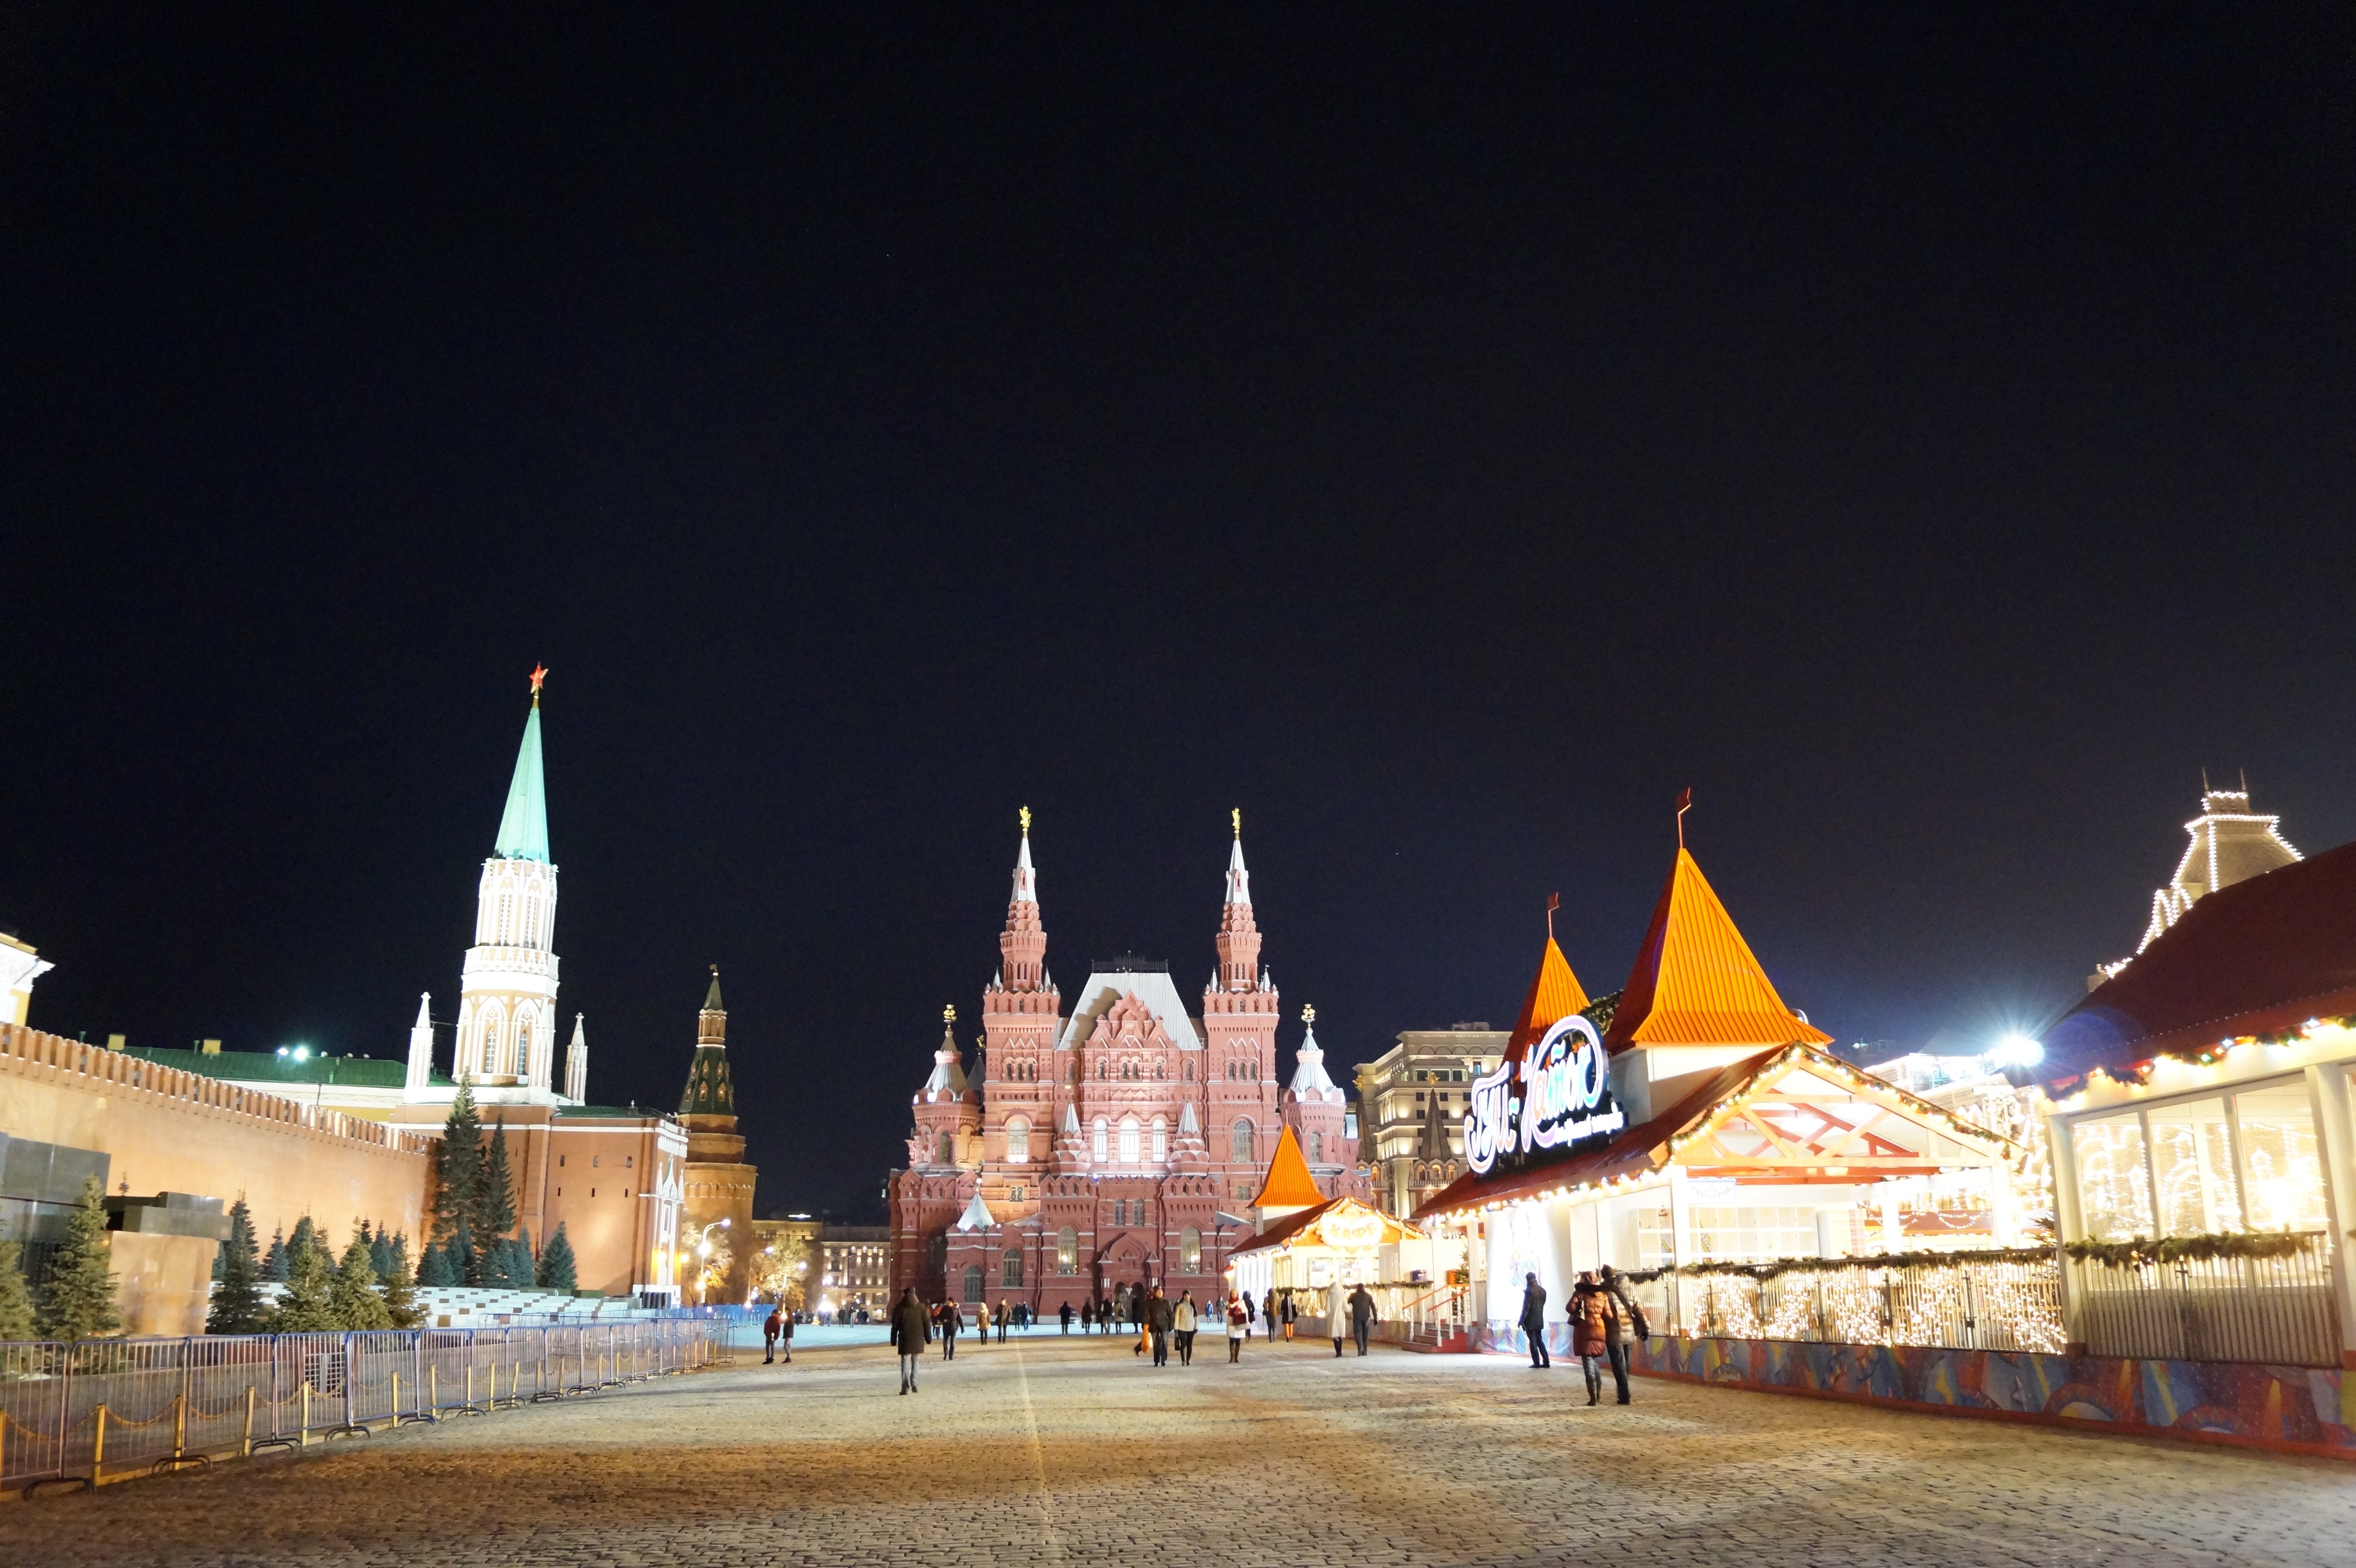
night, cityscape, evening, landmark, place of worship, temple, moscow, russia, kremlin, red square